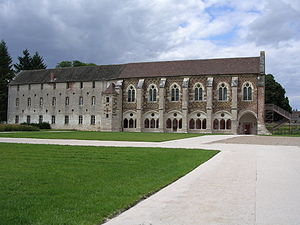
Cîteaux
Abbedi Citeaux
Cîteaux, er en landsby i det østlige Frankrig, depatement Côte-d'Or, Arrond. Beaune, 25 km syd for Dijon, har ca. 300 indbyggere og er bekendt på grund af det nærliggende Abbedi Cîteaux, der stiftedes 1098 af Abbed Robert, og som har givet Cistercienserordenen dens navn. I klosterkirken, der ødelagdes under Den Franske Revolution, fandtes de ældre burgundiske hertugers grave. De af klostrets bygninger, som var tilbage, husede en agerbrugskoloni, for unge forbrydere. I 1898 købte munke klosteret tilbage og blev igen befolket med munke.